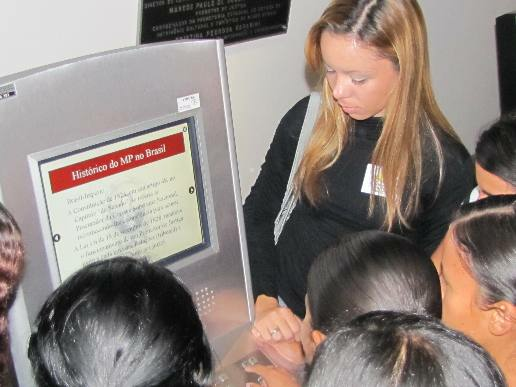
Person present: Yes